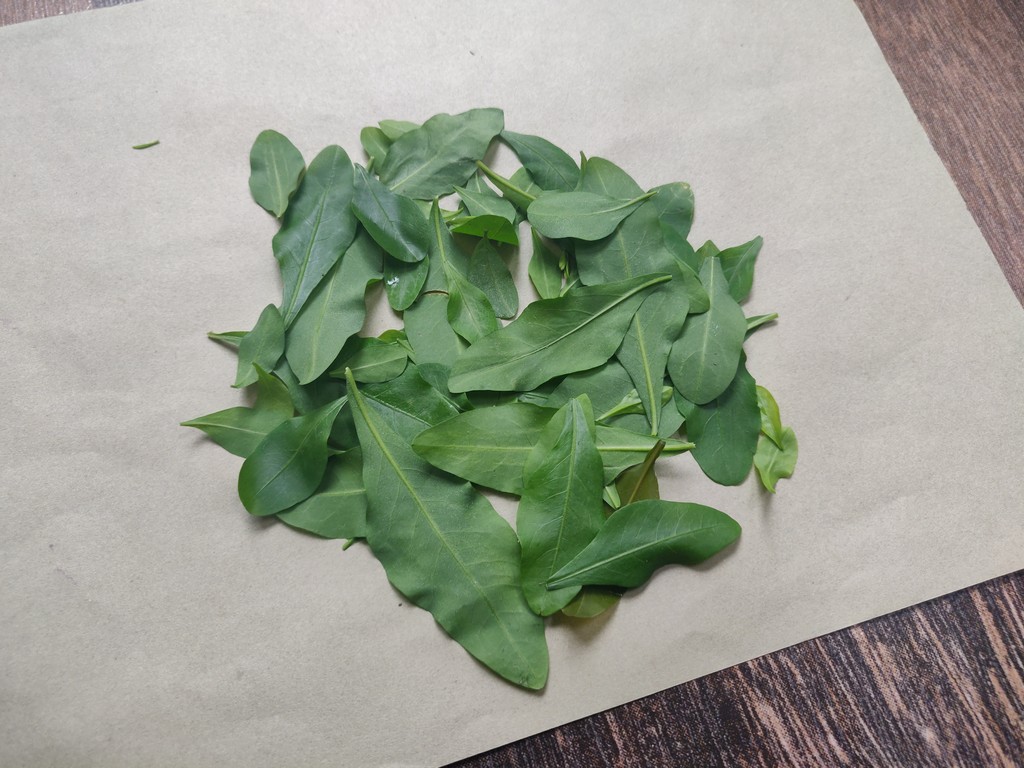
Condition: Healthy
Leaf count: multiple
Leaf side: unknown